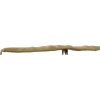
Label: bean_pod